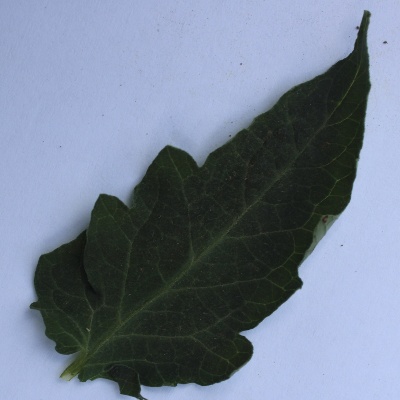
Crop: Tomato
Condition: healthy